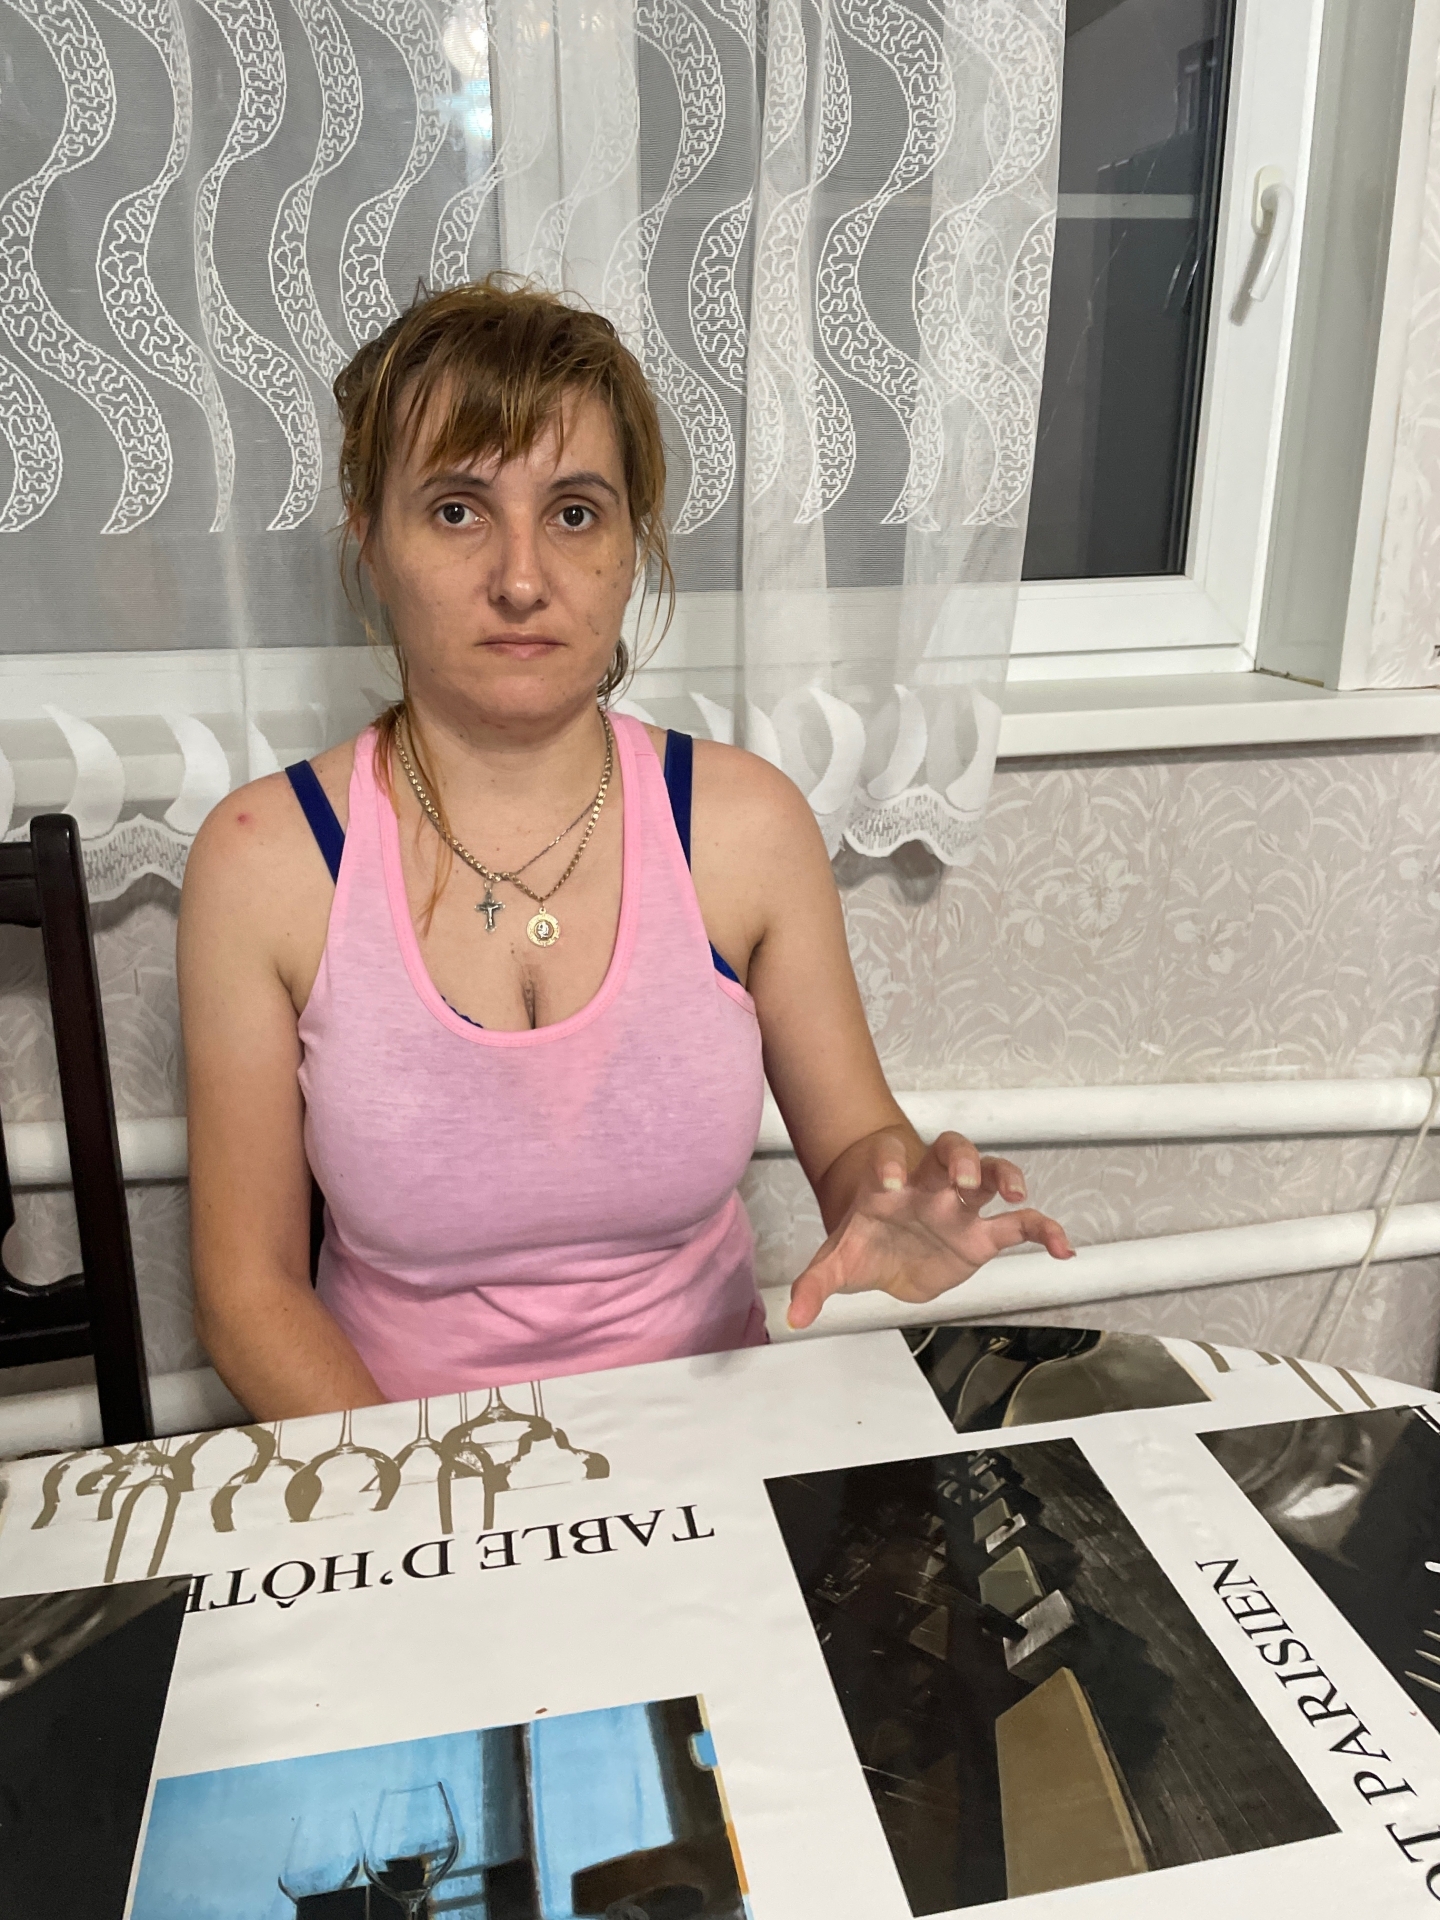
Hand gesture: grabbing